Mission Nuestra Señora del Rosario

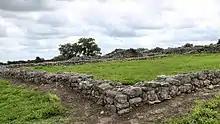
The ruins of Mission Nuestra Señora del Rosario

Mission Nuestra Señora del Rosario de los Cujanes was established in November 1754 by Spanish Franciscan missionary Father Juan de Dios Camberos to bring Christianity to the indigenous Karankawa people. At its peak, the mission owned a herd of 5,000 cattle, but mismanagement, lack of administrative support and resistance from the Karankawa led to the gradual decline of the mission.